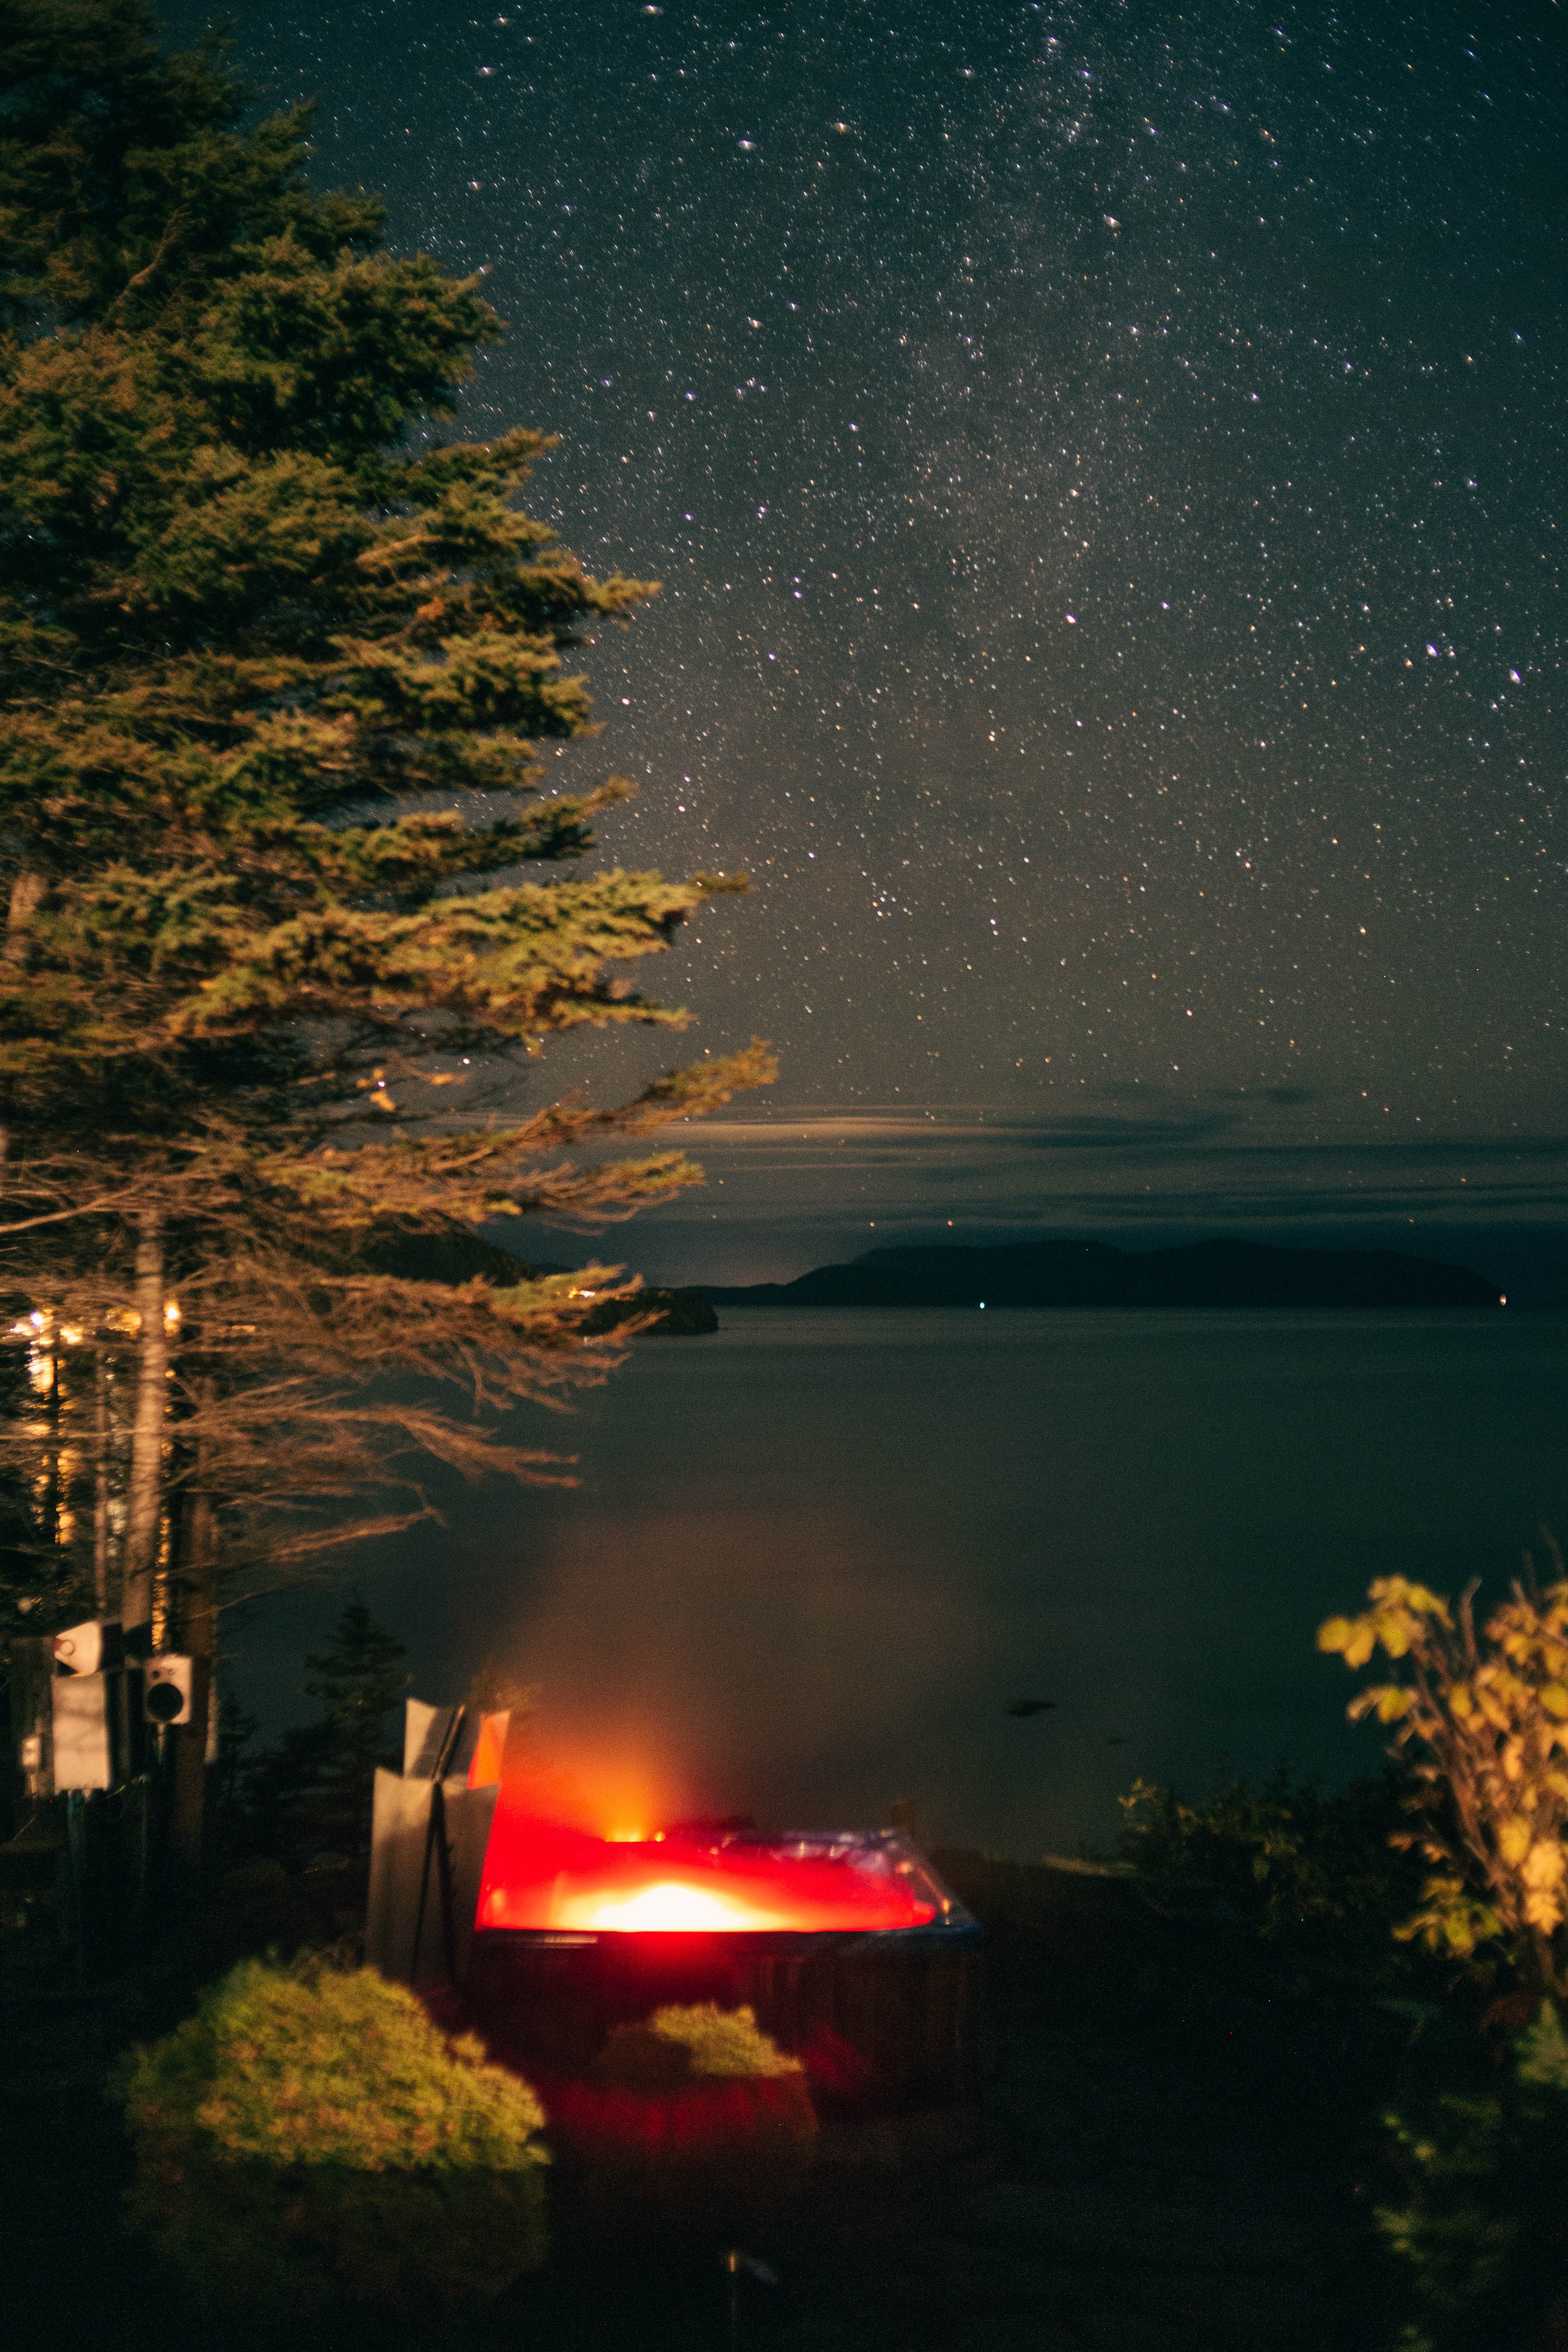
natural, water, atmosphere, sky, plant, nature, natural landscape, tree, lighting, lake, cloud, body of water, astronomical object, atmospheric phenomenon, automotive lighting, morning, woody plant, landscape, bank, horizon, galaxy, Tints and shades, science, star, darkness, midnight, calm, dusk, space, reflection, evening, sunset, night, astronomy, reservoir, constellation, wilderness, lake district, heat, universe, sunrise, loch, sound, ocean, street light, outer space, winter, light fixture, tropics, coast, sea, dawn, inlet, afterglow, milky way, river